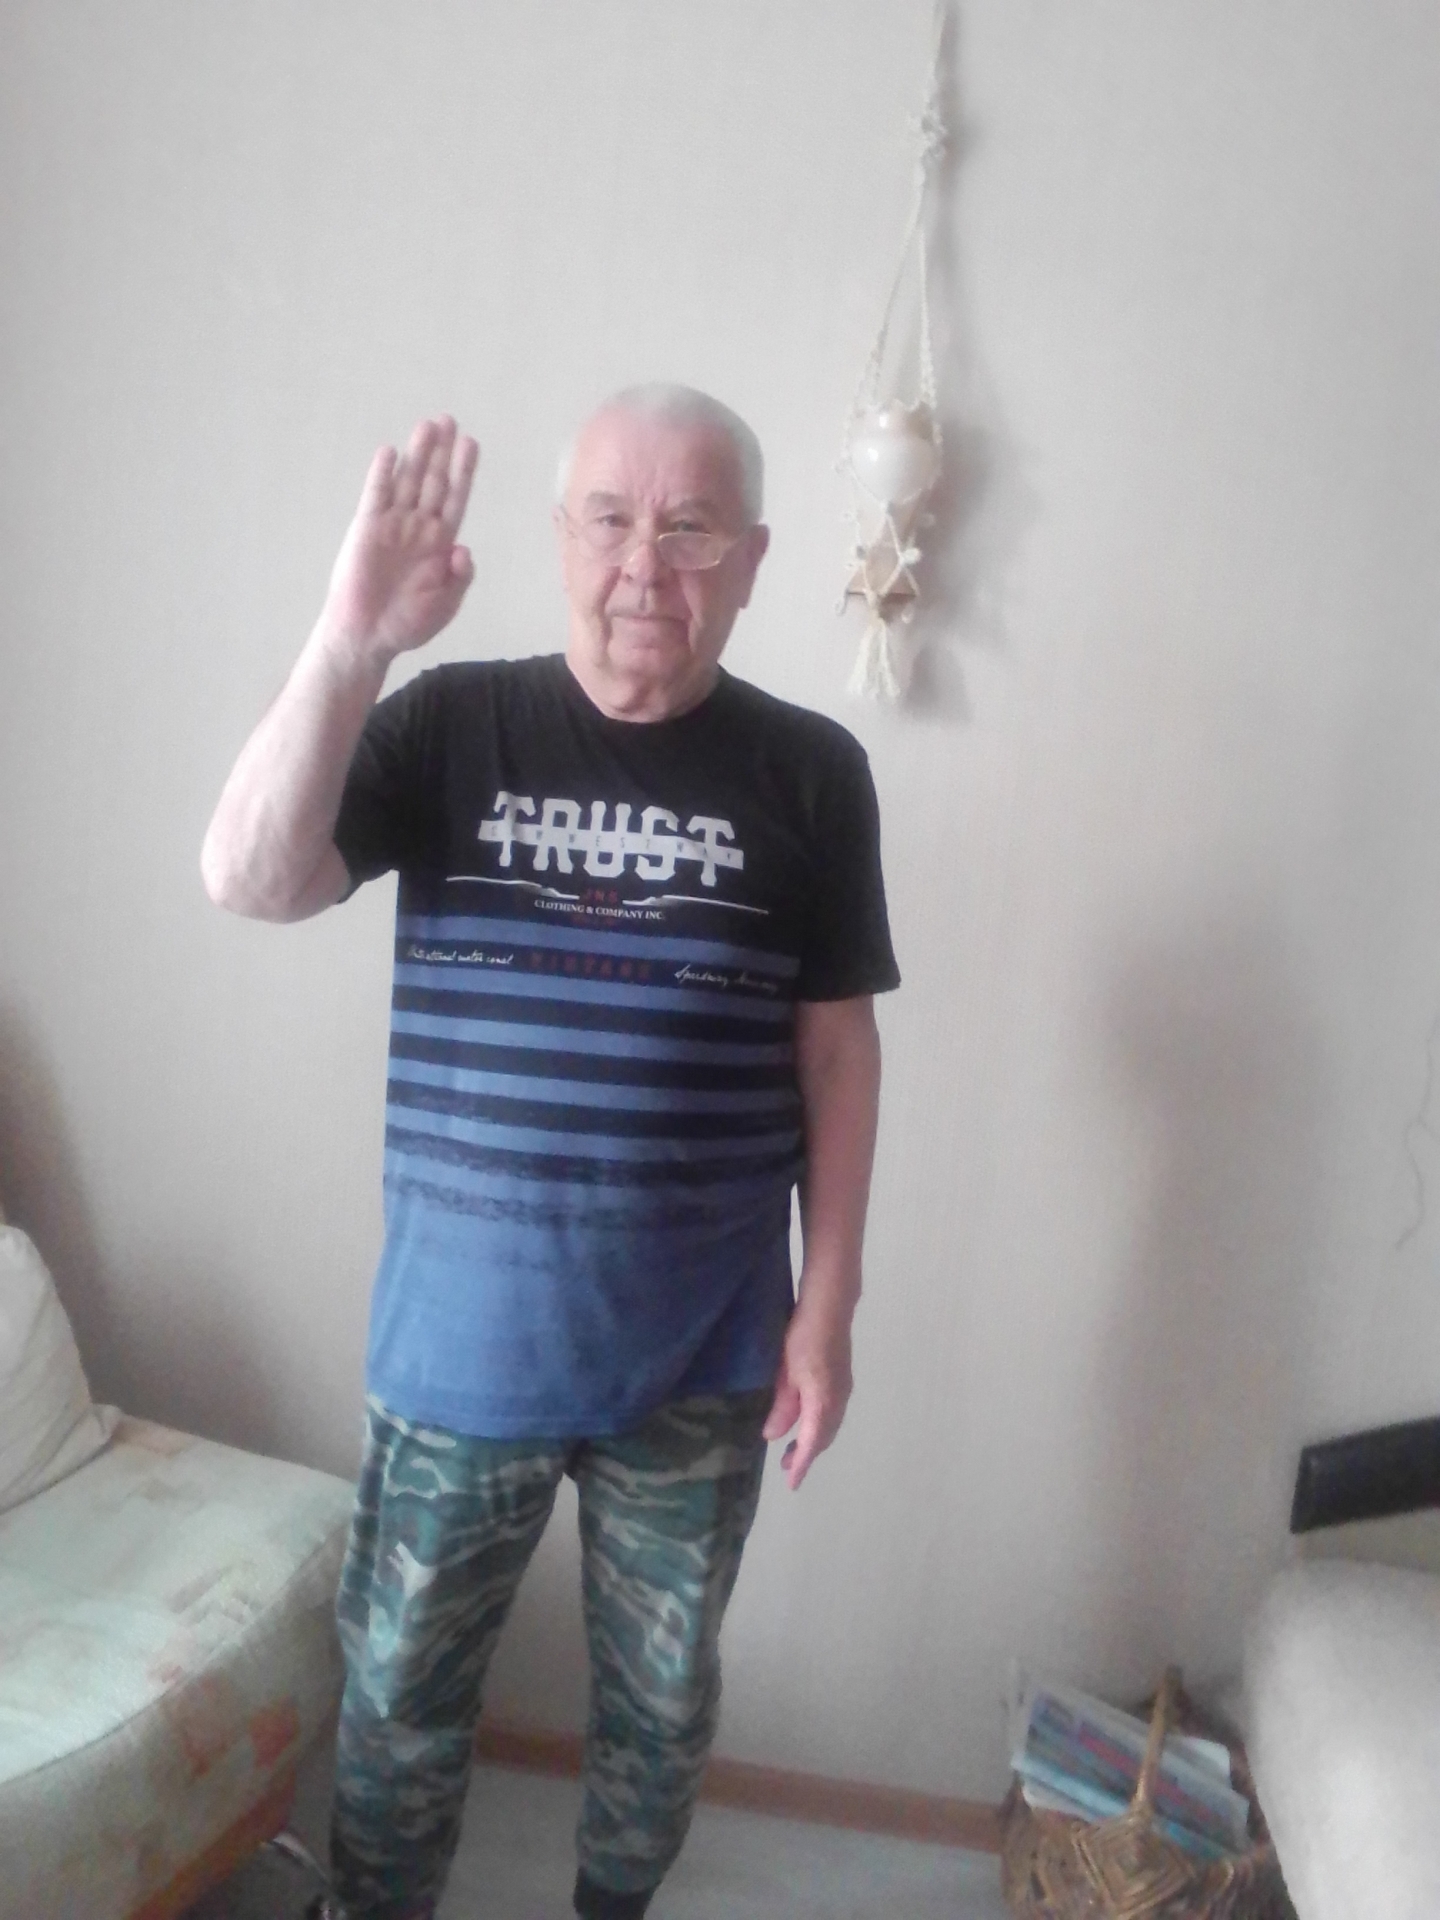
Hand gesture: stop